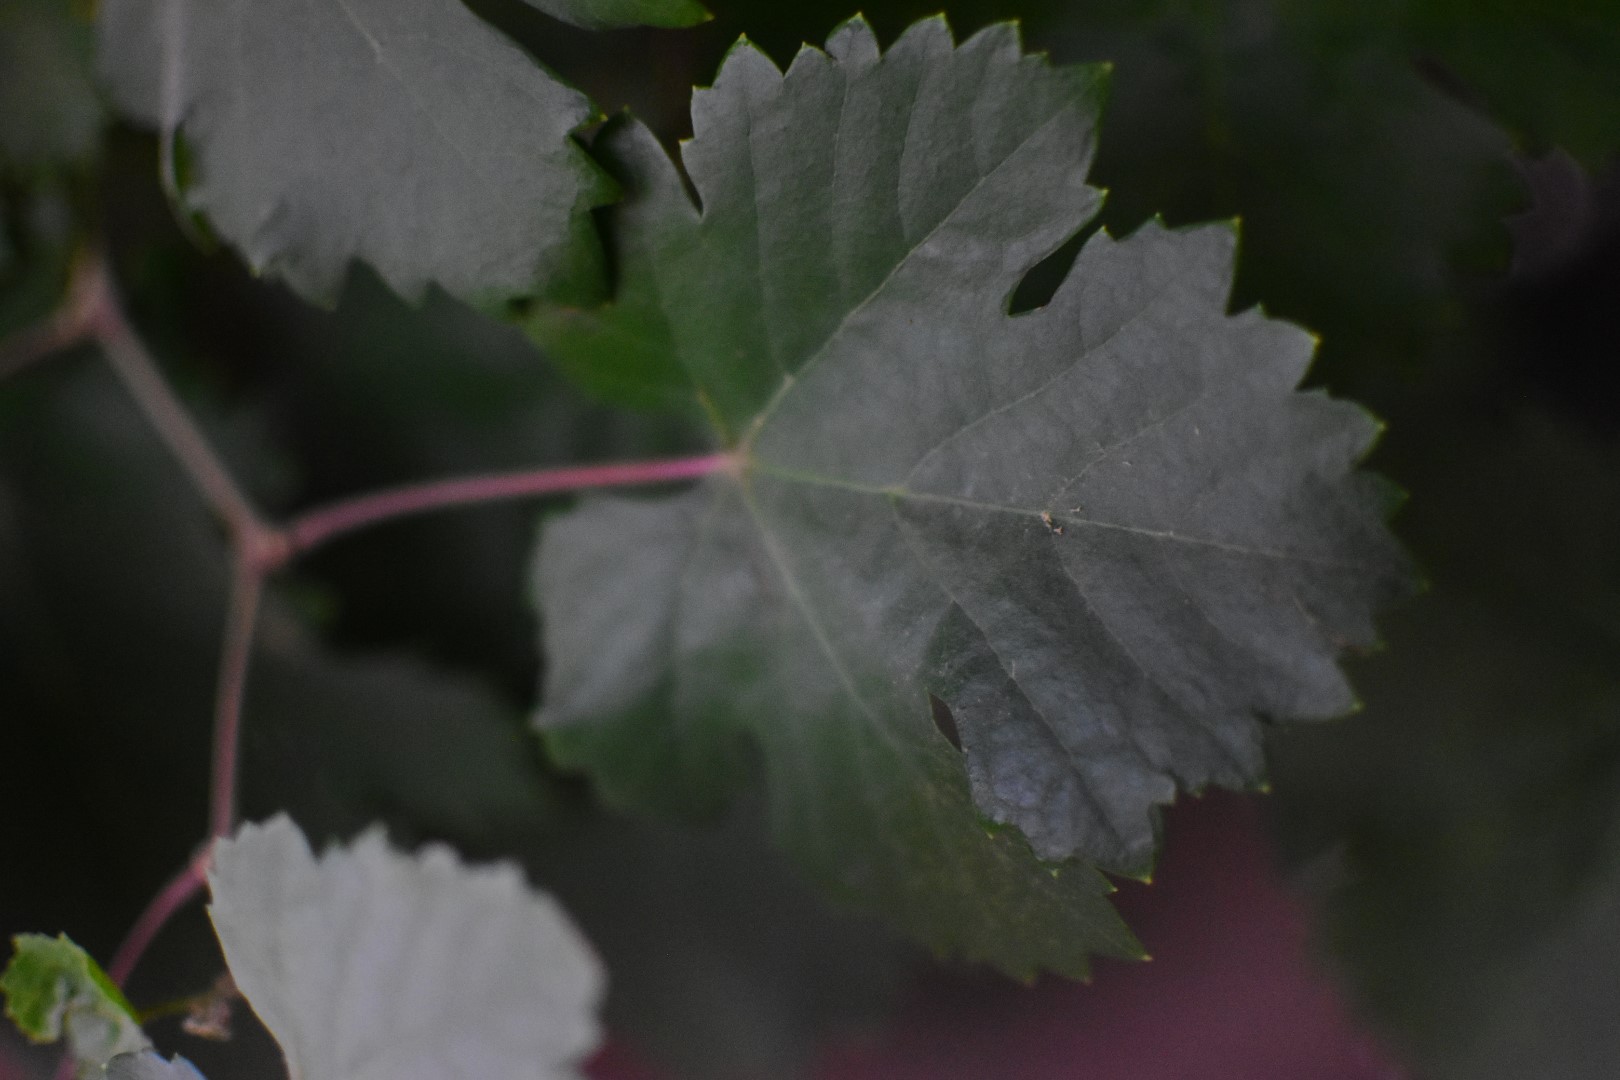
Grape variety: Aswud Balad